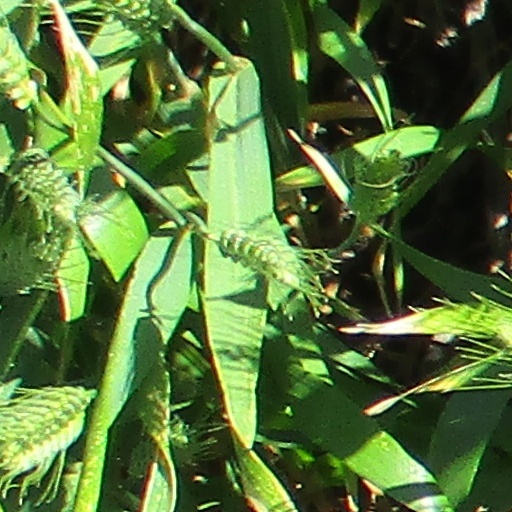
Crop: wheat